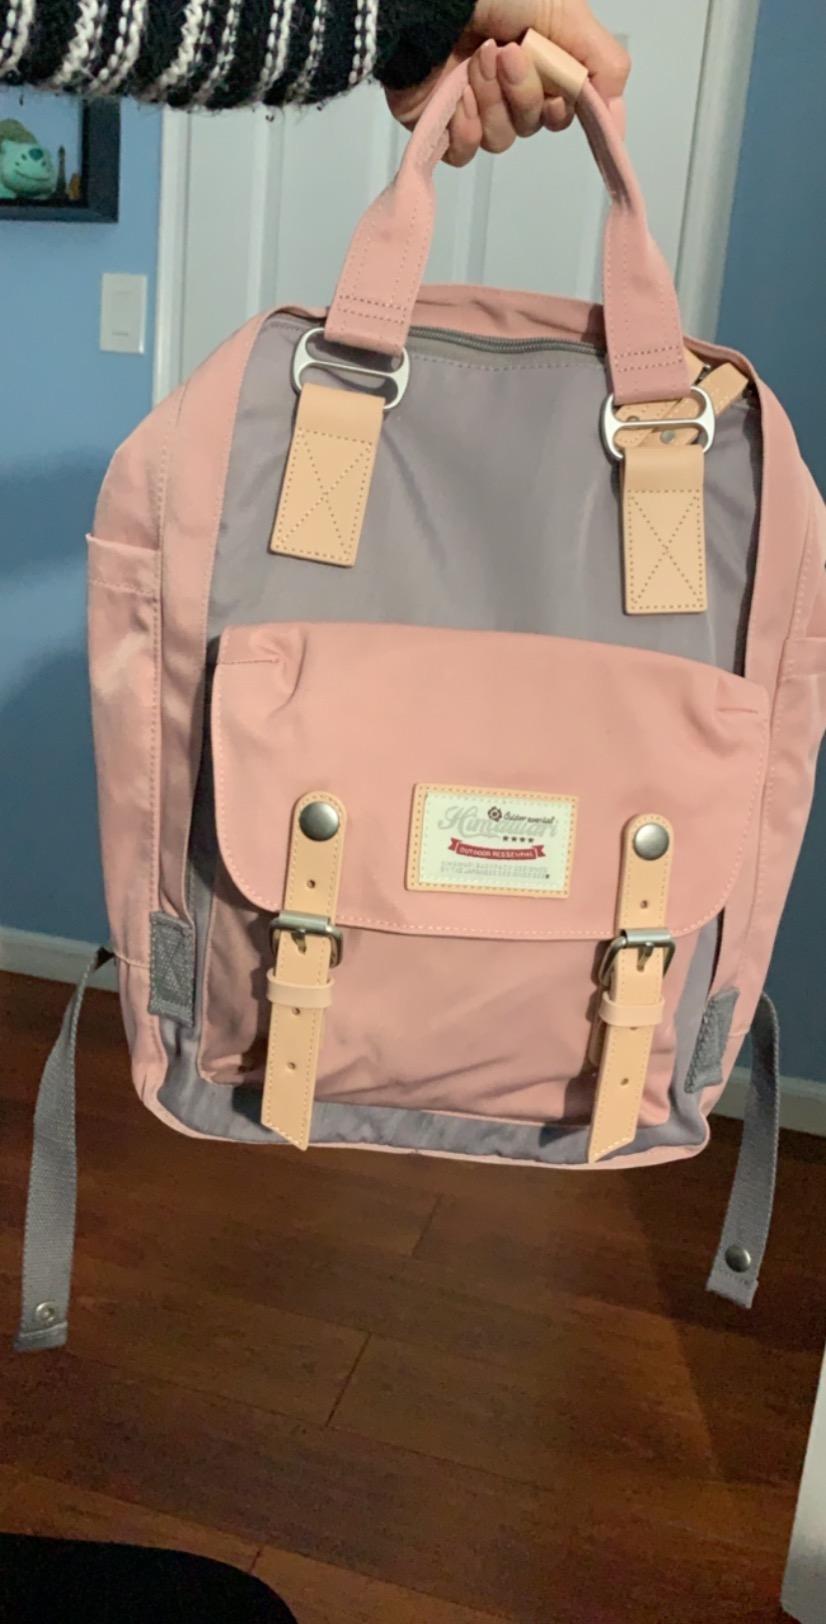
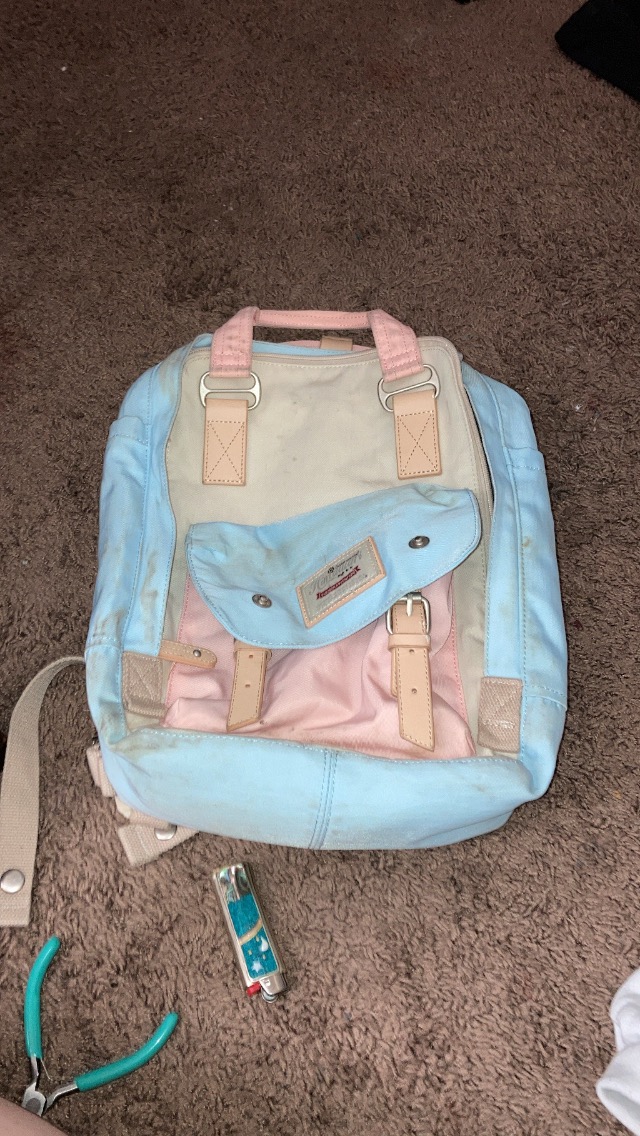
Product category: bag
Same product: no